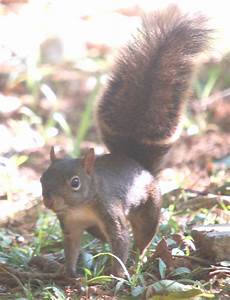
Label: scoiattolo